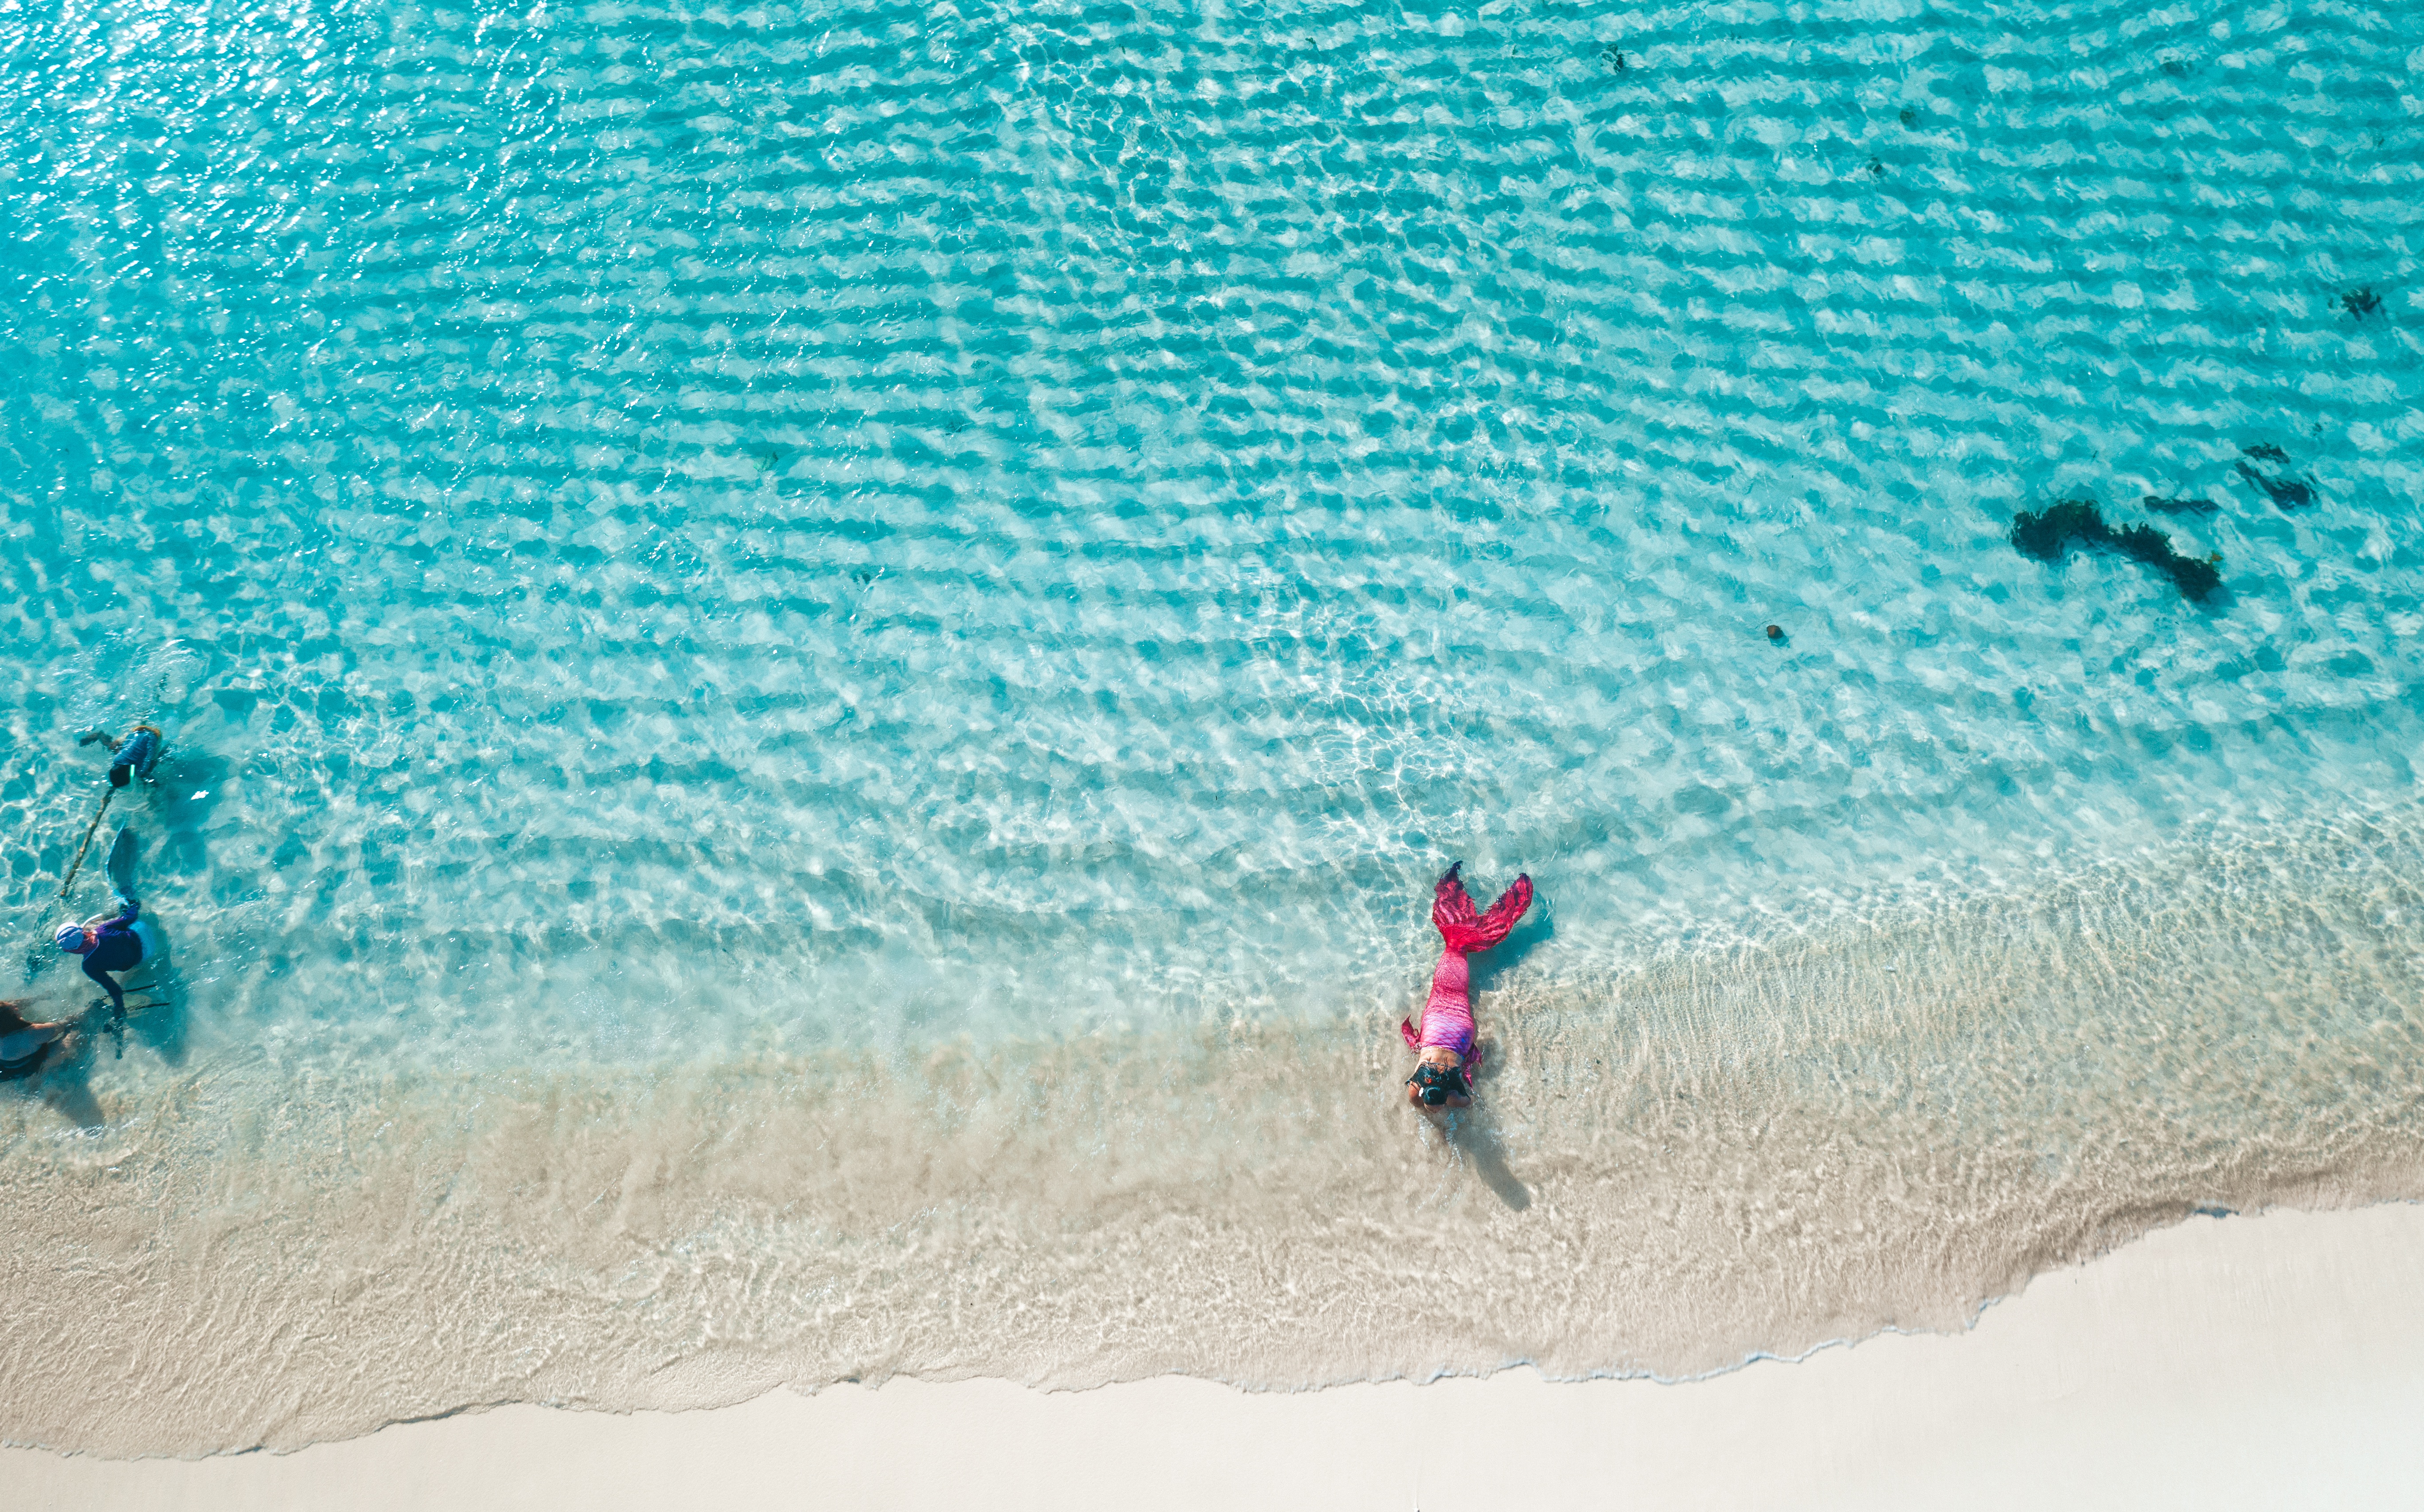
sea, water, ecoregion, People in nature, azure, coastal and oceanic landforms, beach, font, recreation, wind wave, leisure, landscape, slope, grass, sand, shore, wind, electric blue, fun, soil, coast, wave, ocean, pattern, field, grassland, tide, shadow, horizon, agriculture, dune